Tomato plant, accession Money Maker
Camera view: tilt-top (135 deg); turntable rotation: 330 degrees
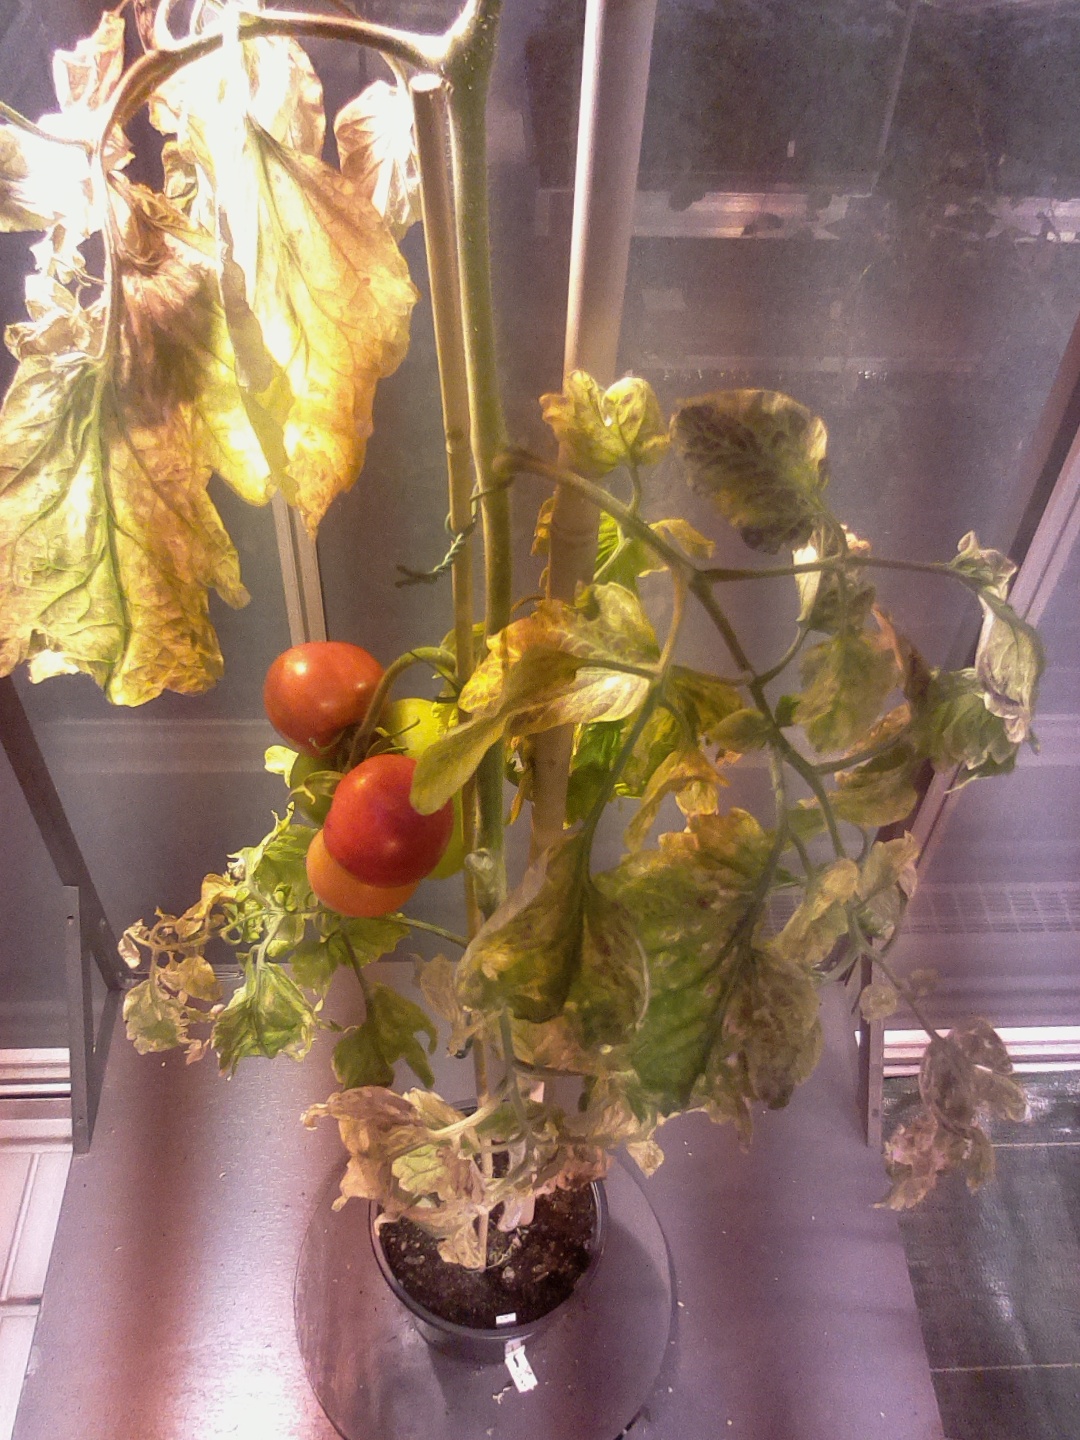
BBCH growth stage 84: 40%-50% of fruits show typical fully ripe color